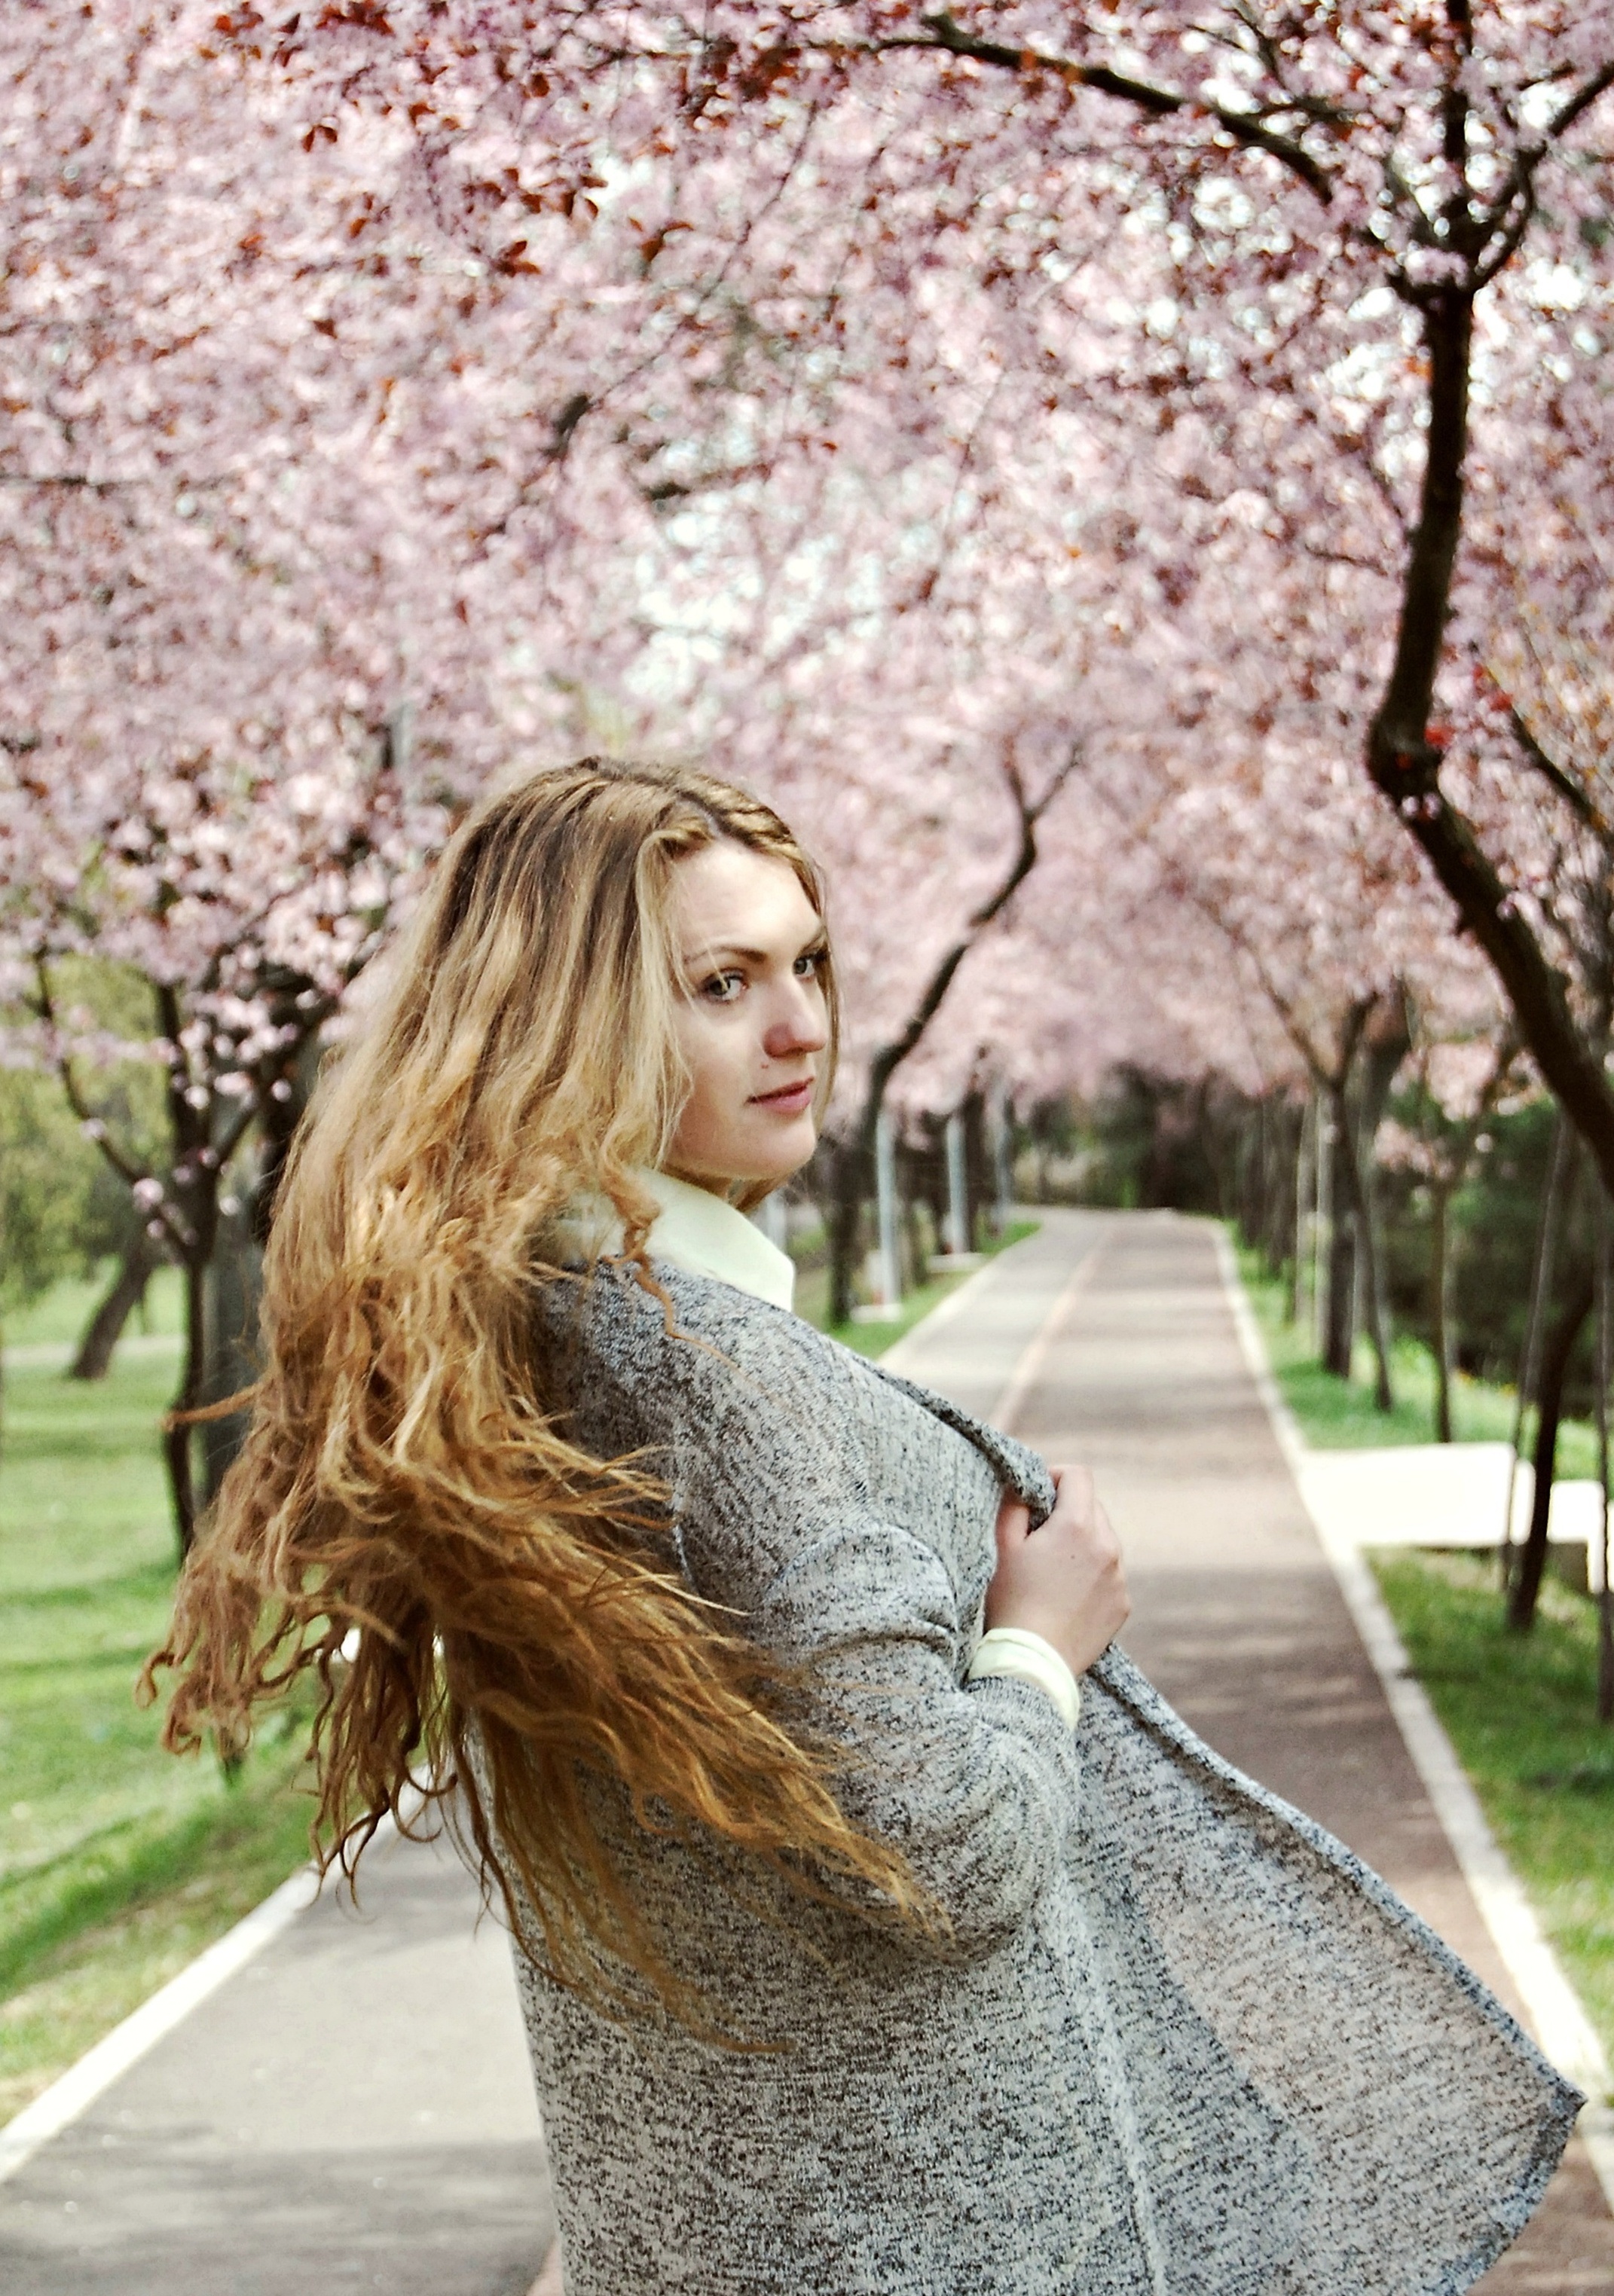
plant, woman, flower, spring, autumn, fashion, season, cherry blossom, dress, beauty